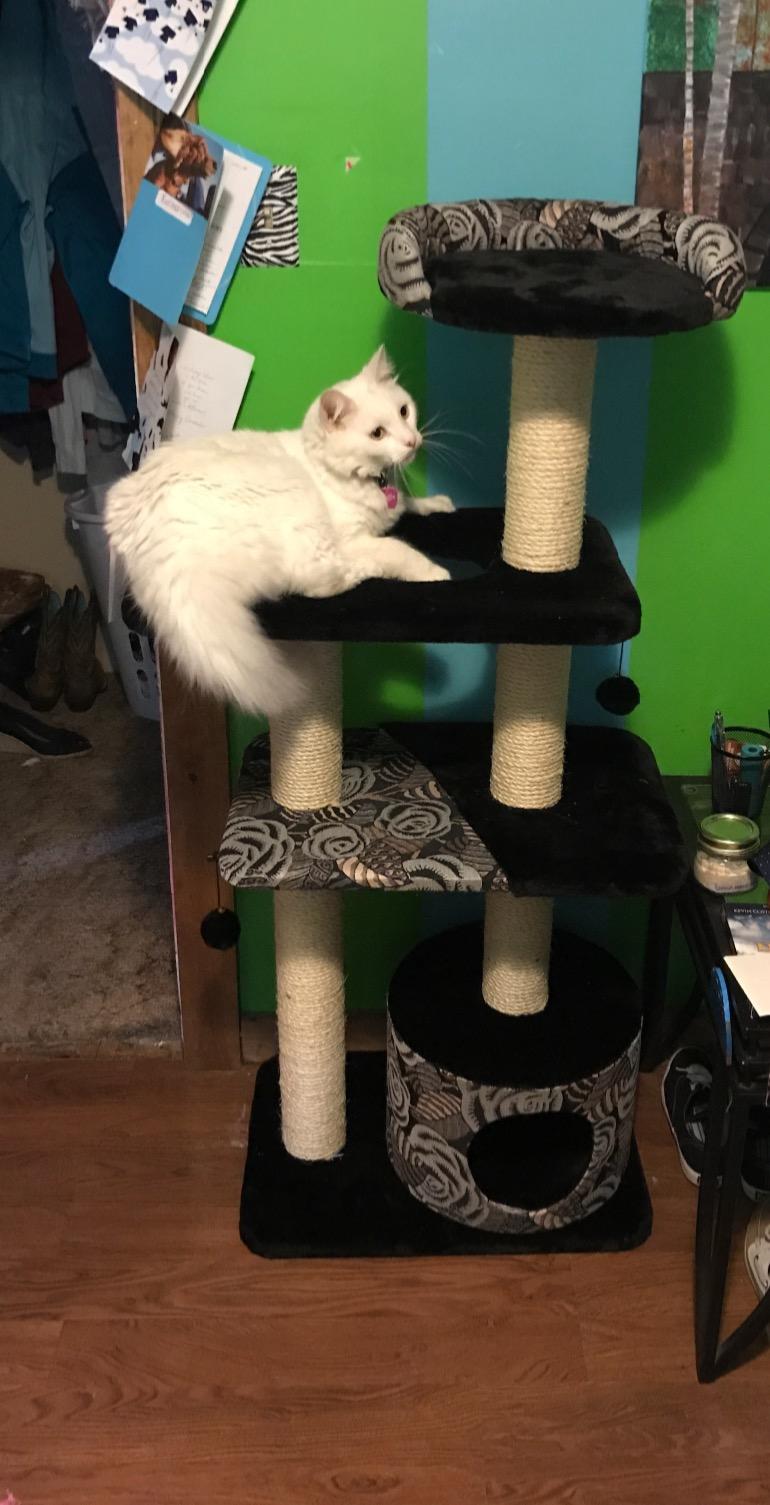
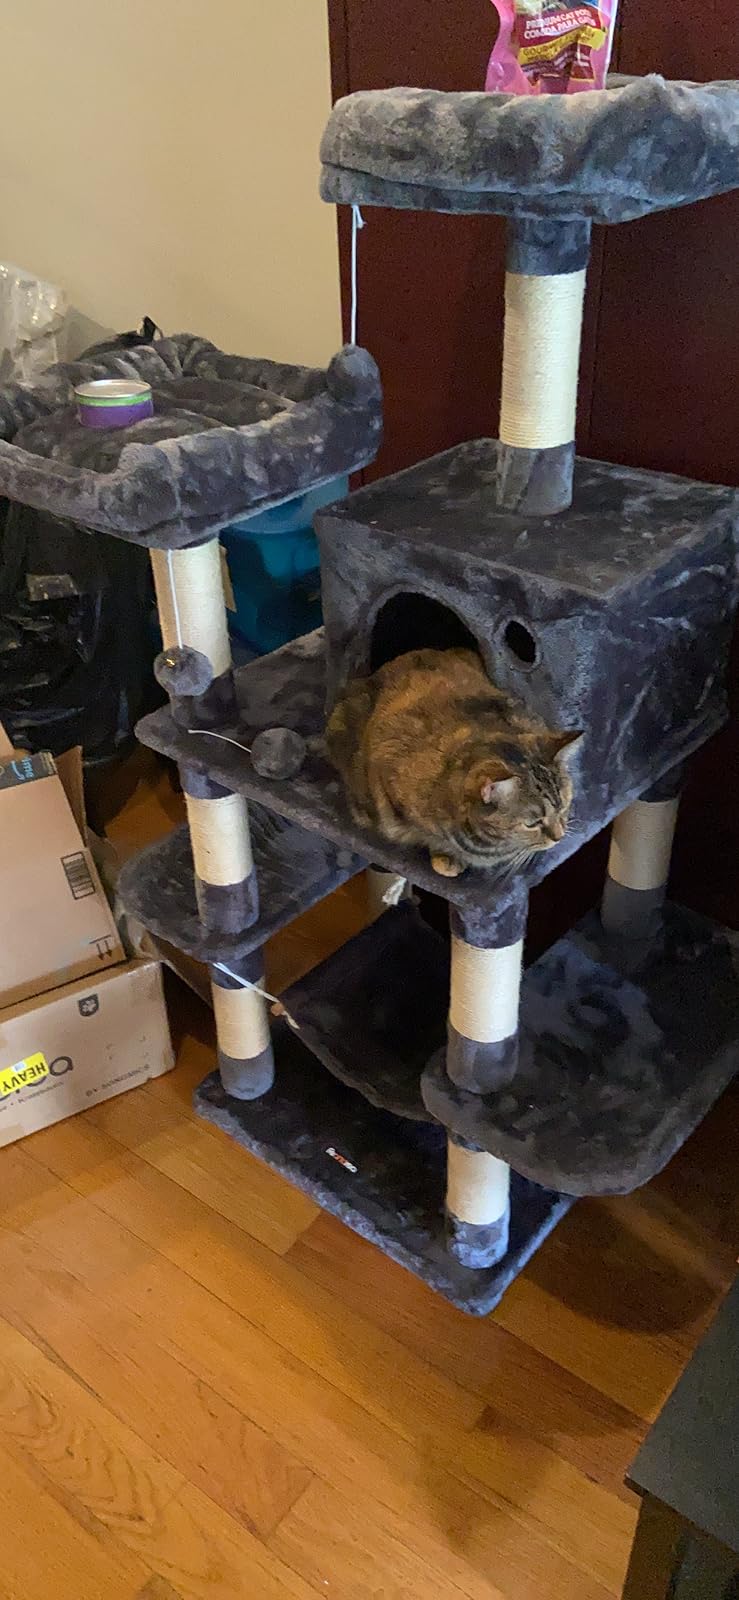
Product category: items_cat tree
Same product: no